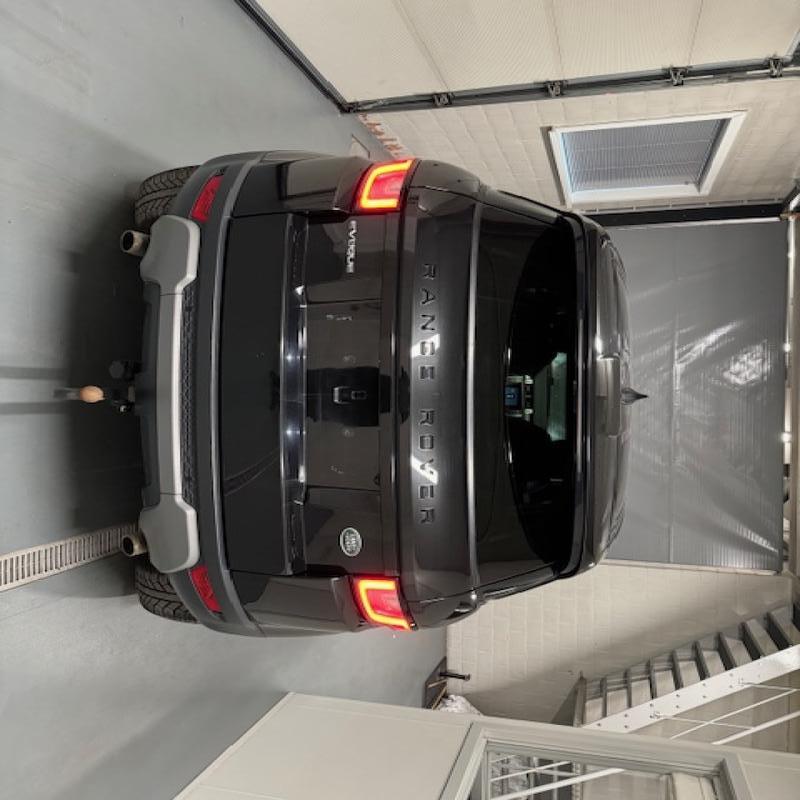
Aucun dommage détecté.
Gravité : aucun